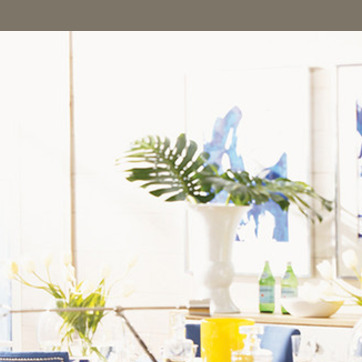
Material: foliage